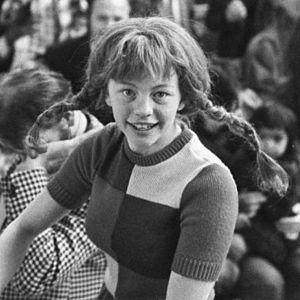
Fifi Brindacier, de son nom complet Fifilolotte Victuaille Cataplasme Tampon Fille d'Efraïm Brindacier, est le personnage principal d'une série de romans pour enfants écrits à partir de 1945 par la romancière suédoise Astrid Lindgren.